RoboCop 3 (video game)

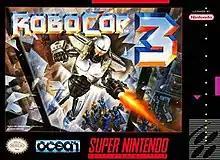

RoboCop 3 is a video game based on the 1993 film of the same name. Amiga, Atari ST and DOS versions were developed by Digital Image Design beginning in September 1990, and published by Ocean Software in December 1991. The Digital Image Design version includes multiple gameplay styles. During 1992 and 1993, other versions consisting of side-scrolling platform gameplay were released for the Commodore 64, ZX Spectrum, NES, Super NES, Game Gear, Master System, and Sega Genesis.